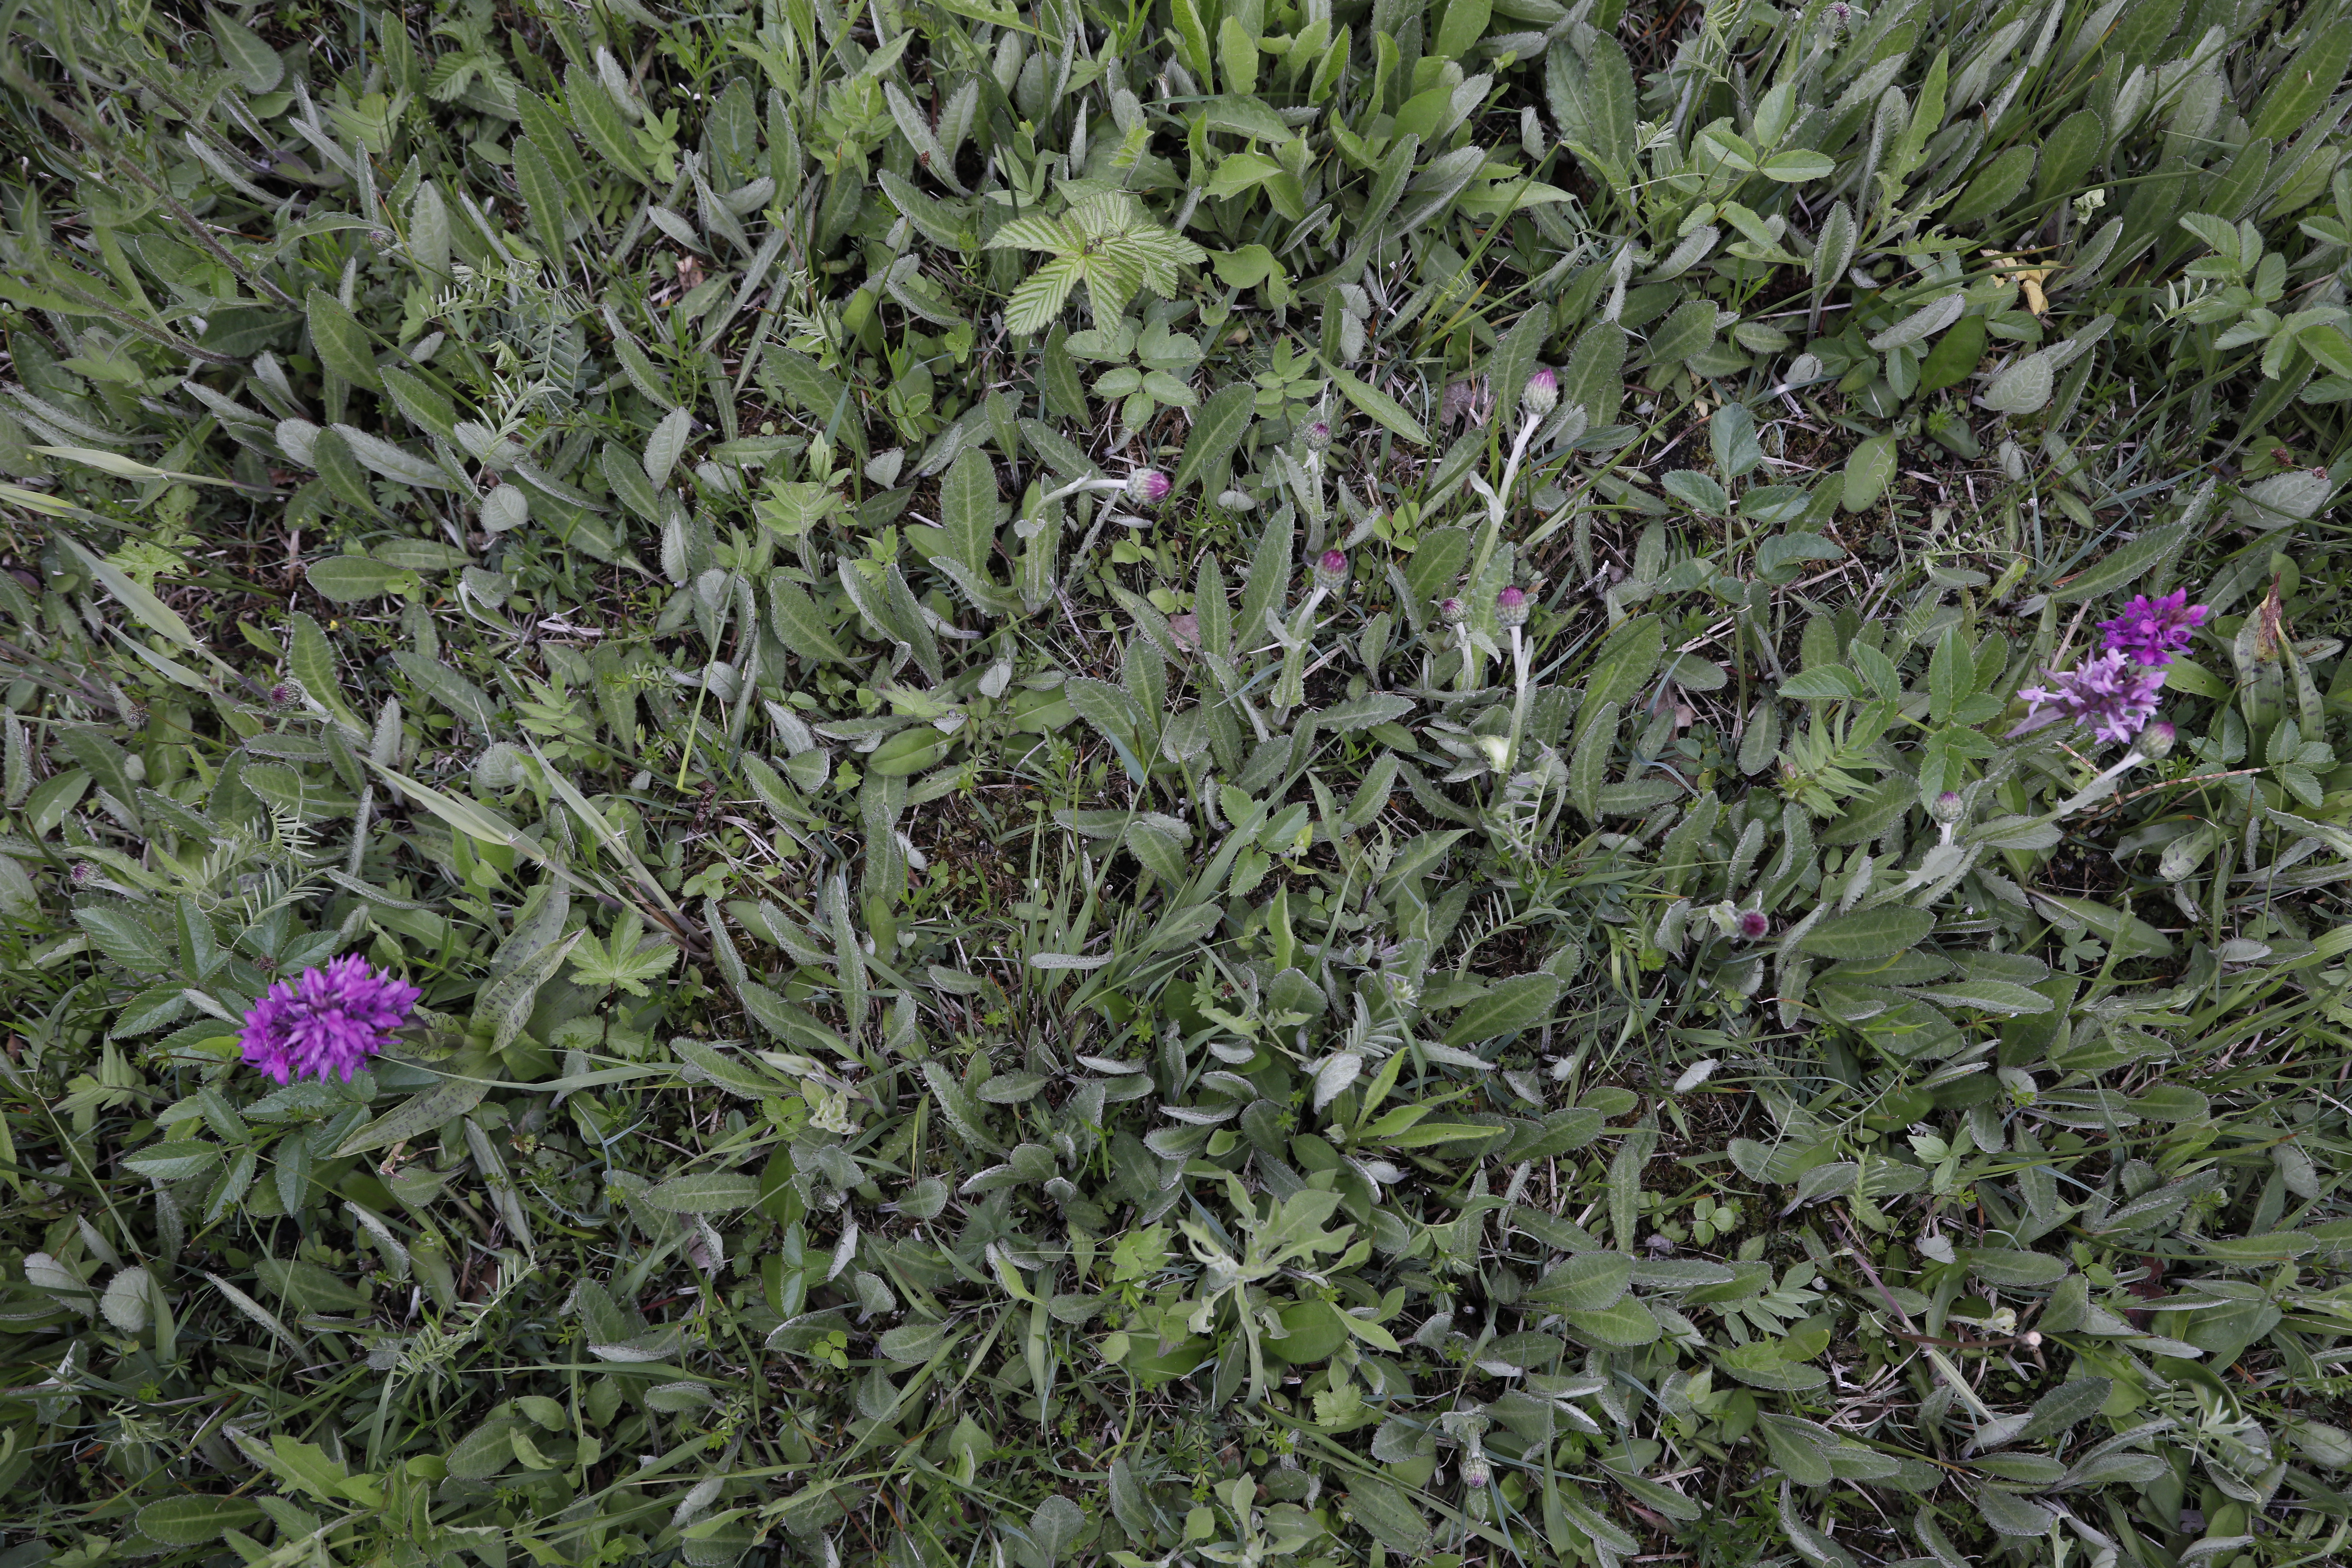
Plant species: Dactylorhiza praetermissa